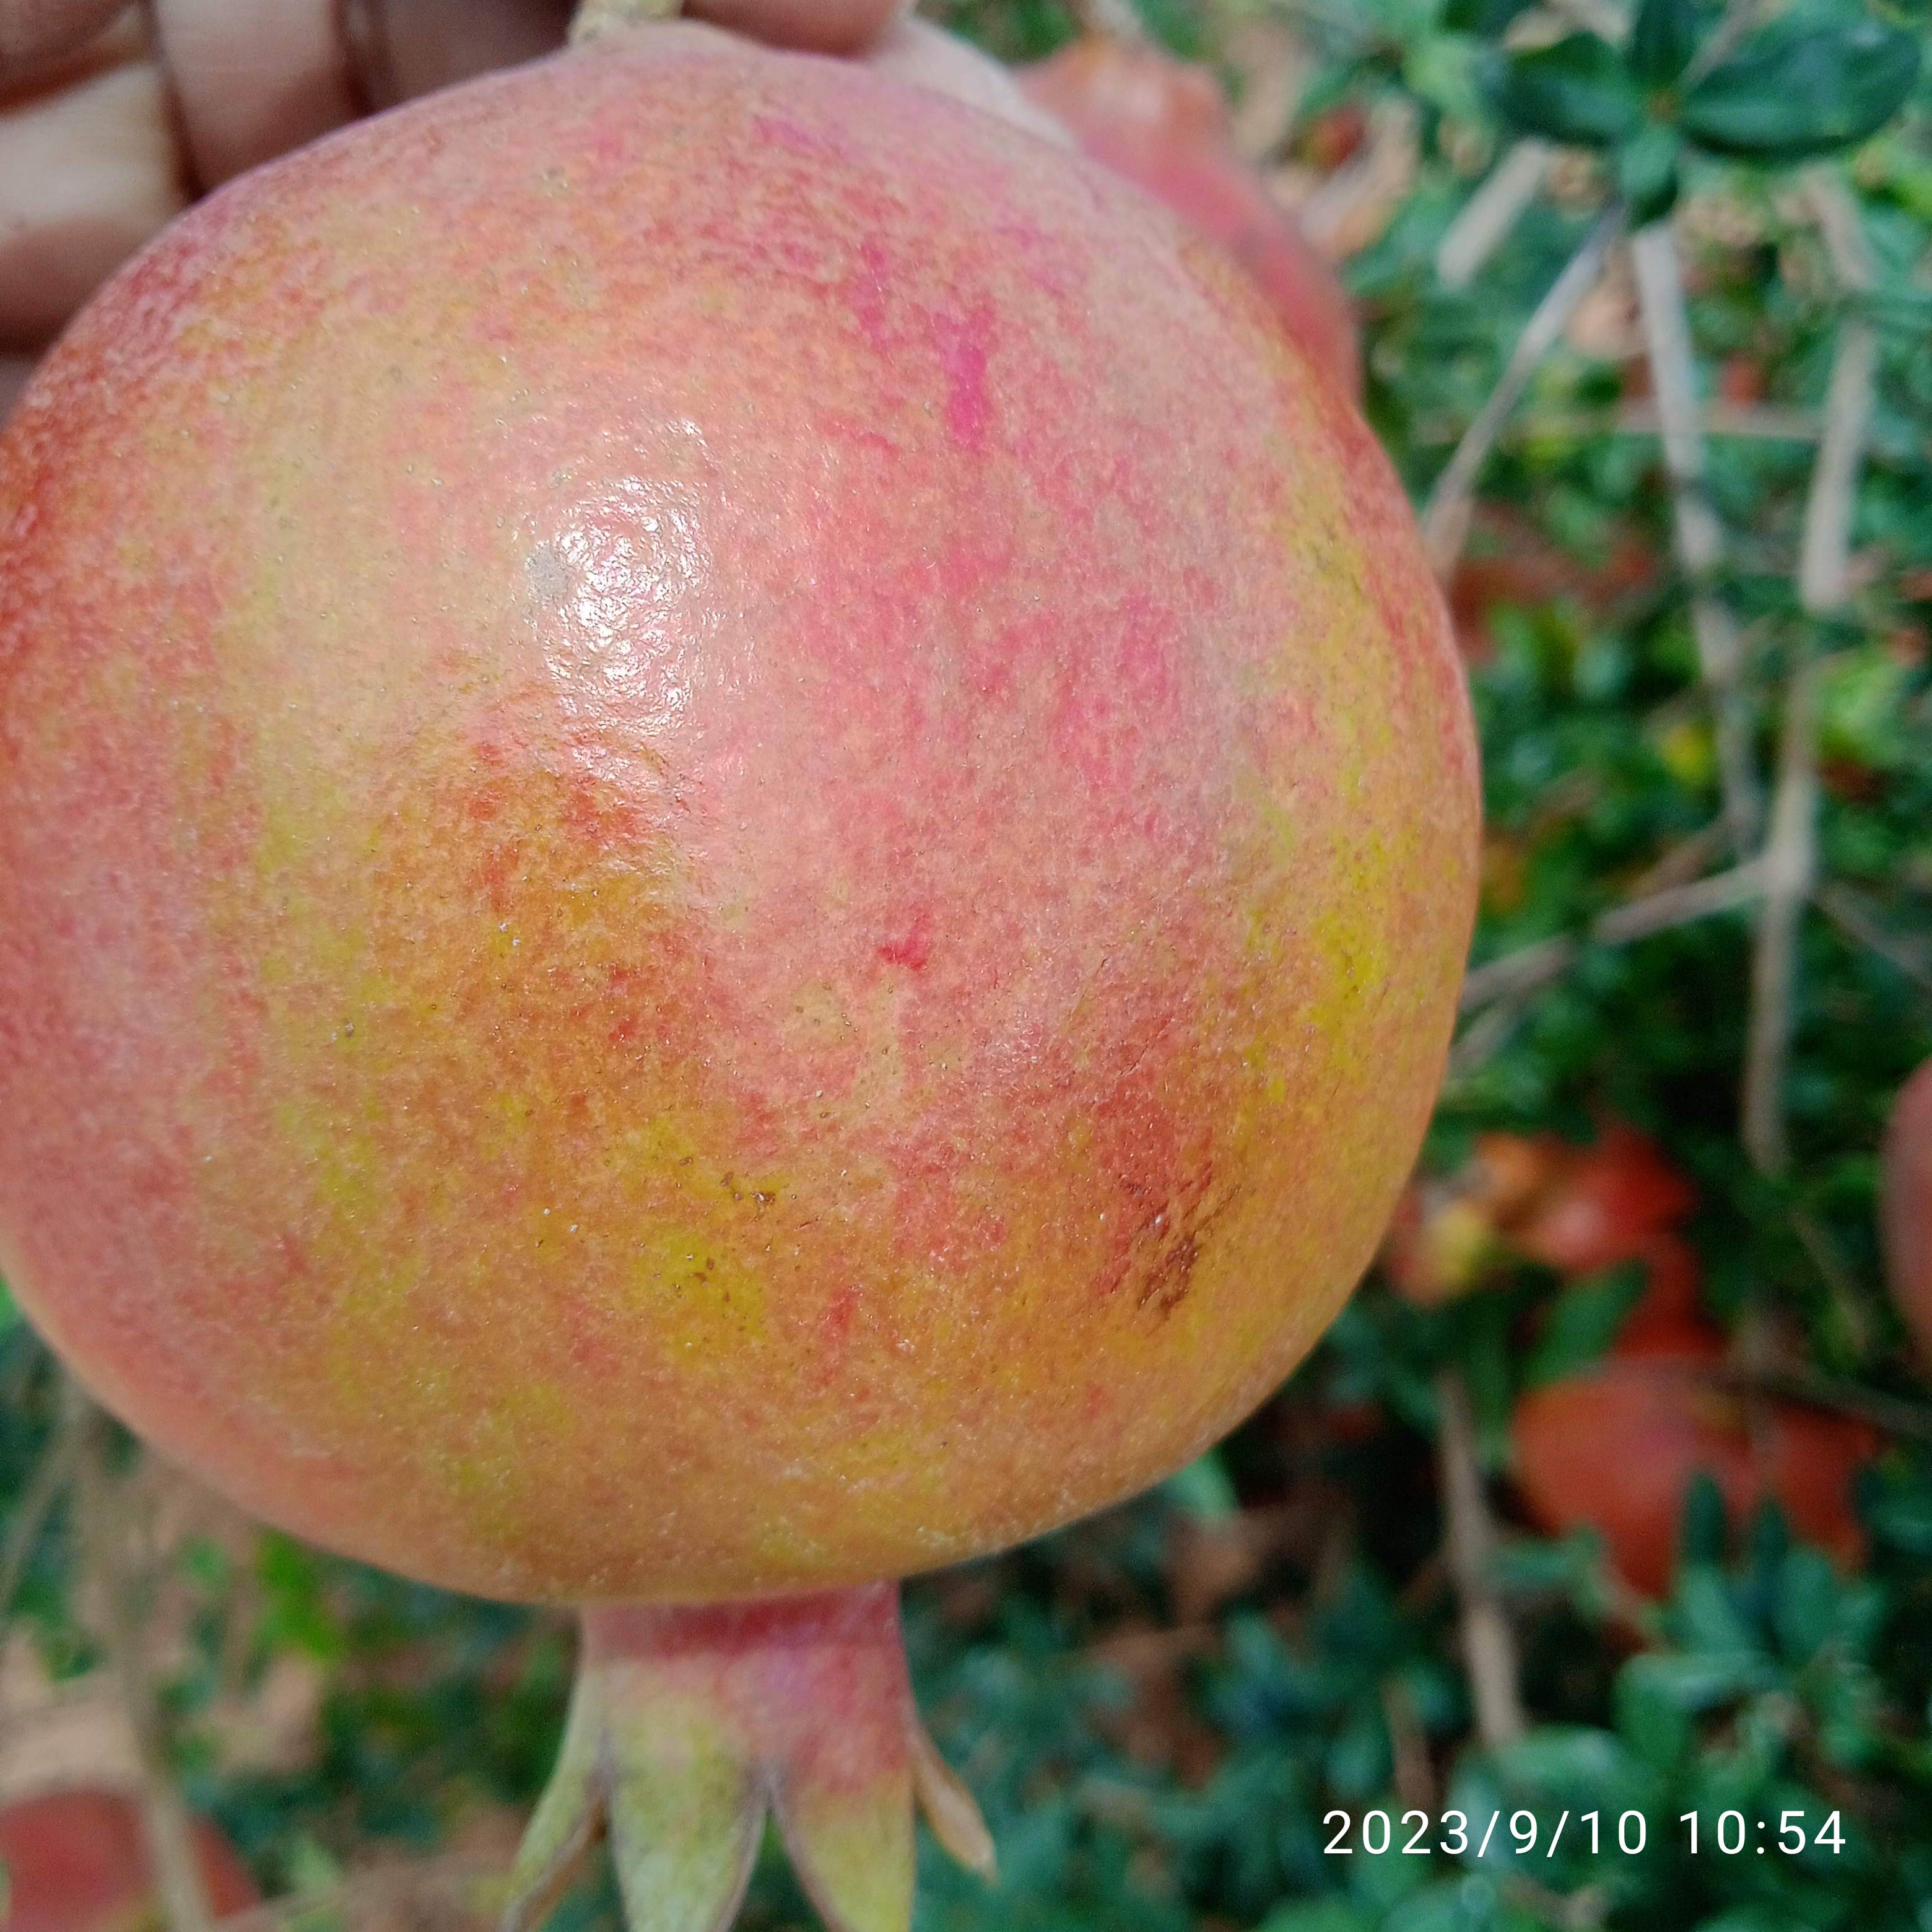
Label: Healthy